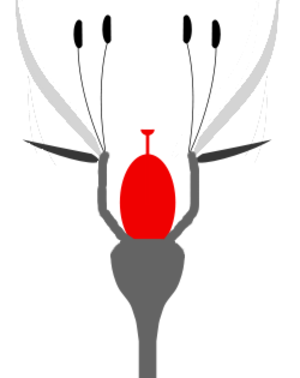
En botanique, l’hypanthe est le nom donné au réceptacle floral lorsque celui-ci est fusionné avec la base des verticilles floraux inférieurs et prend la forme d'une urne enveloppant les ovaires. Il est en forme de coupe plus ou moins allongée.